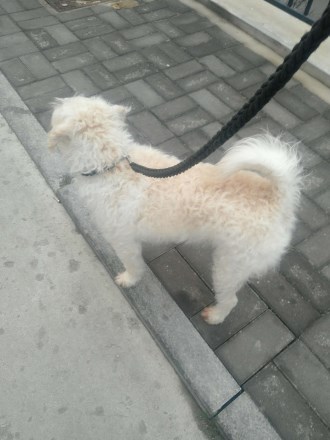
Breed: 3336-n000121-chinese_rural_dog